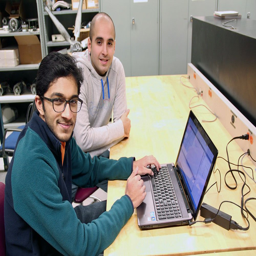
people work at a computer